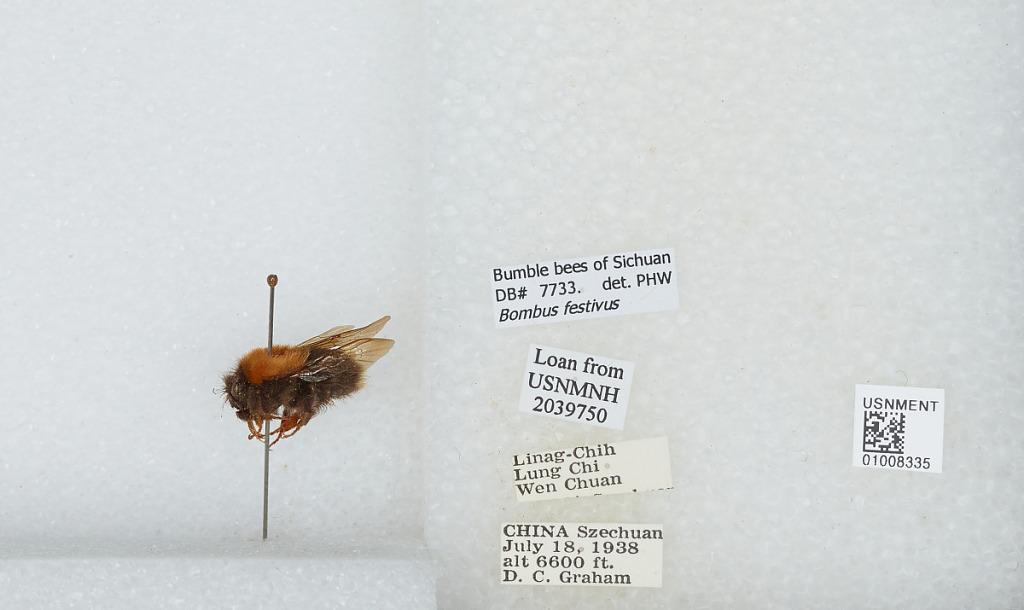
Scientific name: Bombus (Festivobombus) festivus Smith
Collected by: D. Graham
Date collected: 1938-7-18
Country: China
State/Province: Sichuan
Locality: Linag-Chih, Lung Chi, Wen Chuan
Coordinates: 31.5667, 103.536
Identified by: W., P. H.